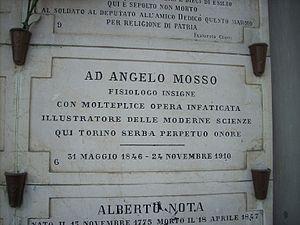
Angelo Mosso, né à Turin le 30 mai 1846 et mort dans la même ville le 24 novembre 1910, est un médecin, physiologiste et archéologue italien.